Yamate

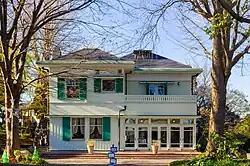
Ehrisman Residence (1927)

Contemporary maps produced in 1864 indicate that officer and troop accommodation, a naval hospital, stores facilities and a large parade ground stretched from the modern park area overlooking the harbour as far as the current location of Christ Church, Yokohama. Team sports, notably cricket and rugby union, were introduced to Japan for the first time on the parade ground by British service personnel.